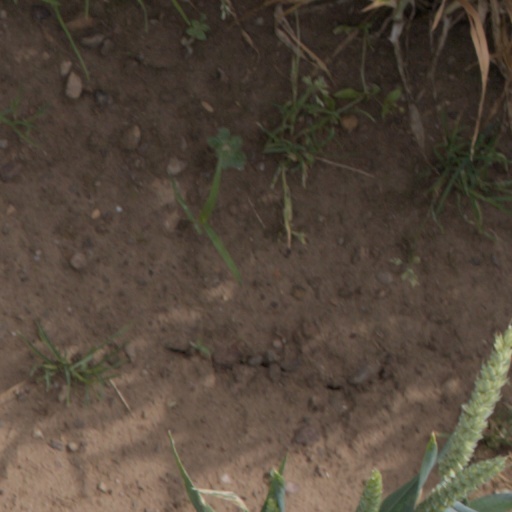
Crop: wheat